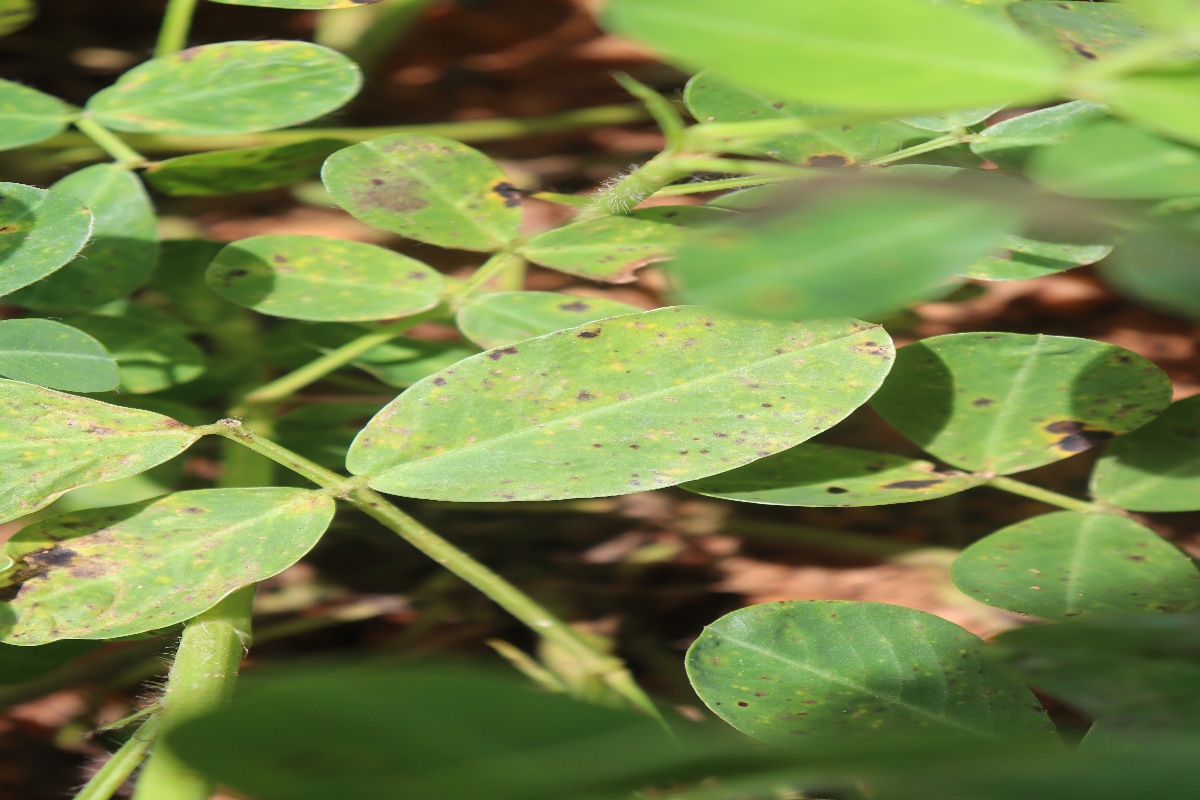
Label: early_leaf_spot